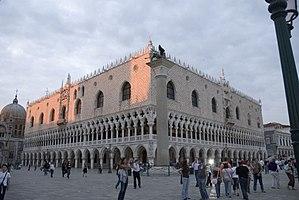
Le palais des Doges ou palais Ducal est un palais vénitien de styles gothique et Renaissance situé sur la place Saint-Marc. Ce bâtiment fut la résidence officielle des doges de la République de Venise, ainsi que le lieu de représentation de ses institutions majeures.
La région de la Vénétie est une région du nord-est de l’Italie. Elle compte environ 5 millions d'habitants, étant la cinquième région la plus peuplée du pays, sur un territoire de 18 391 km². Sa capitale est Venise.